Jagdgeschwader 301

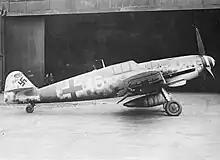
A Messerschmitt Bf 109 of "Jagdgeschwader 301". Photographed in British hands after landing by accident at an RAF airfield 21 July 1944, after a "Wilde Sau" sortie

In June 1944 I Gruppe moved westwards to St. Dizier and later to Epinoy. In the early hours of 21 July "Lt." Horst Prenzel (Staffelkapitan 1./JG 301) landed his Bf 109G-6 at RAF Manston by mistake after a 'Wilde Sau' sortie over the invasion area. The RAF evaluated the aircraft at the RAE Farnborough, and then passed to the Air Fighting Development Unit at RAF Wittering in August 1944. The same night "Fw" Manfred Gromil of 1./JG 301 belly landed his G-6 at Manston, due to lack of fuel.